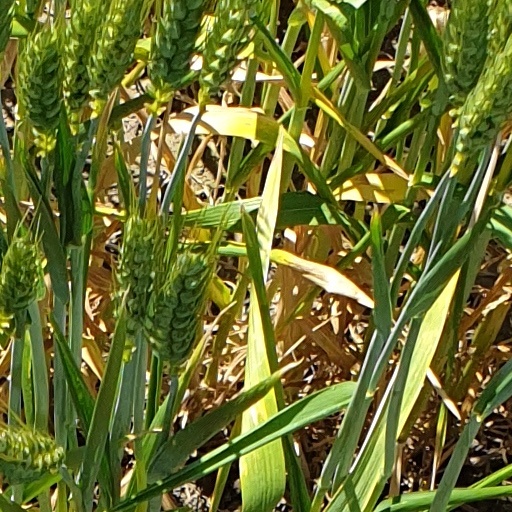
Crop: wheat